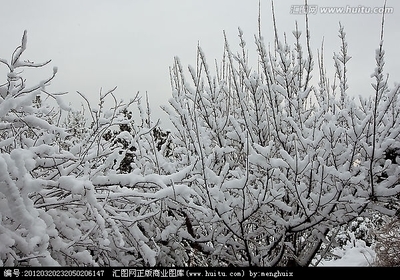
Weather: snow or frosty